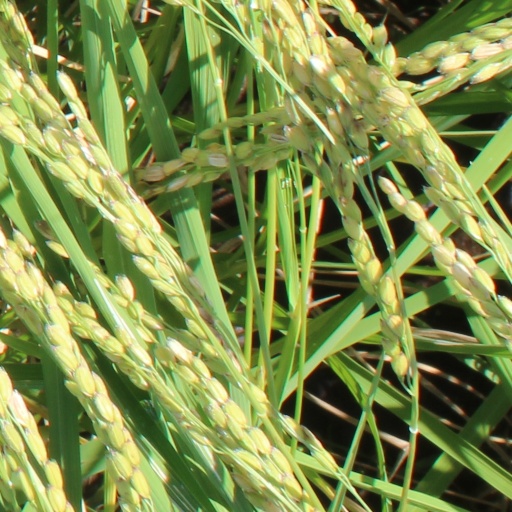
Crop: rice